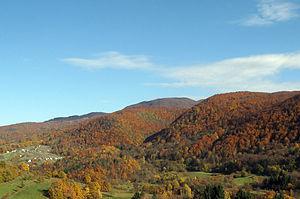
Les Alpes dinariques ou Dinarides sont un massif montagneux des Balkans occidentaux qui doivent leur nom au mont Dinara. Elles s'élèvent entre la plaine de Pannonie au nord-est et la mer Adriatique au sud-ouest, en plusieurs chaînes montagneuses orientées principalement selon un axe nord-ouest/sud-est, de la Slovénie au nord de l'Albanie où culmine leur plus haut sommet, à 2 692 mètres d'altitude : le Maja Jezercë. Elles couvrent au total six pays reconnus internationalement, auxquels peut s'ajouter le Kosovo. La plus grande ville est Sarajevo, capitale de la Bosnie-Herzégovine. Trois climats distincts influencent le massif : méditerranéen à l'ouest, montagnard au centre, où le relief est le plus élevé, et continental à l'est.